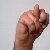
The image shows a hand gesture representing the letter 'N' in Indian Sign Language.